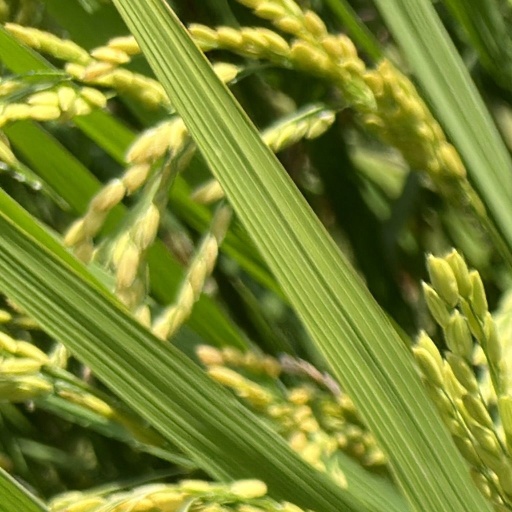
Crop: rice